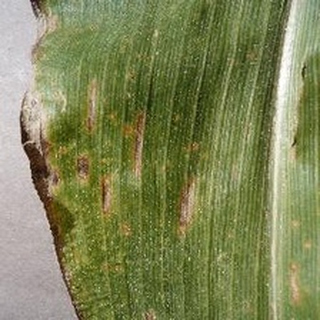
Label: corn_gray_leaf_spot